Social Democratic Party of Ukraine (united)

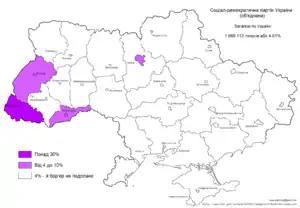

At the 1998 Ukrainian parliamentary election, the SDPU(o) won 4.01% of the vote, primarily in the party's traditional stronghold of Zakarpattia Oblast. During the 1998 parliamentary election, the party ran on a moderate Ukrainian nationalist ideology. The party list was significantly shaken up in this election, with political newcomer Petro Poroshenko placed near the top ten, and original members Andriy Nosenko and Yuriy Zbitnyev placed below of the top 20. Out of total of 178 names on the party list, only the upper 14 made it to the Verkhovna Rada.